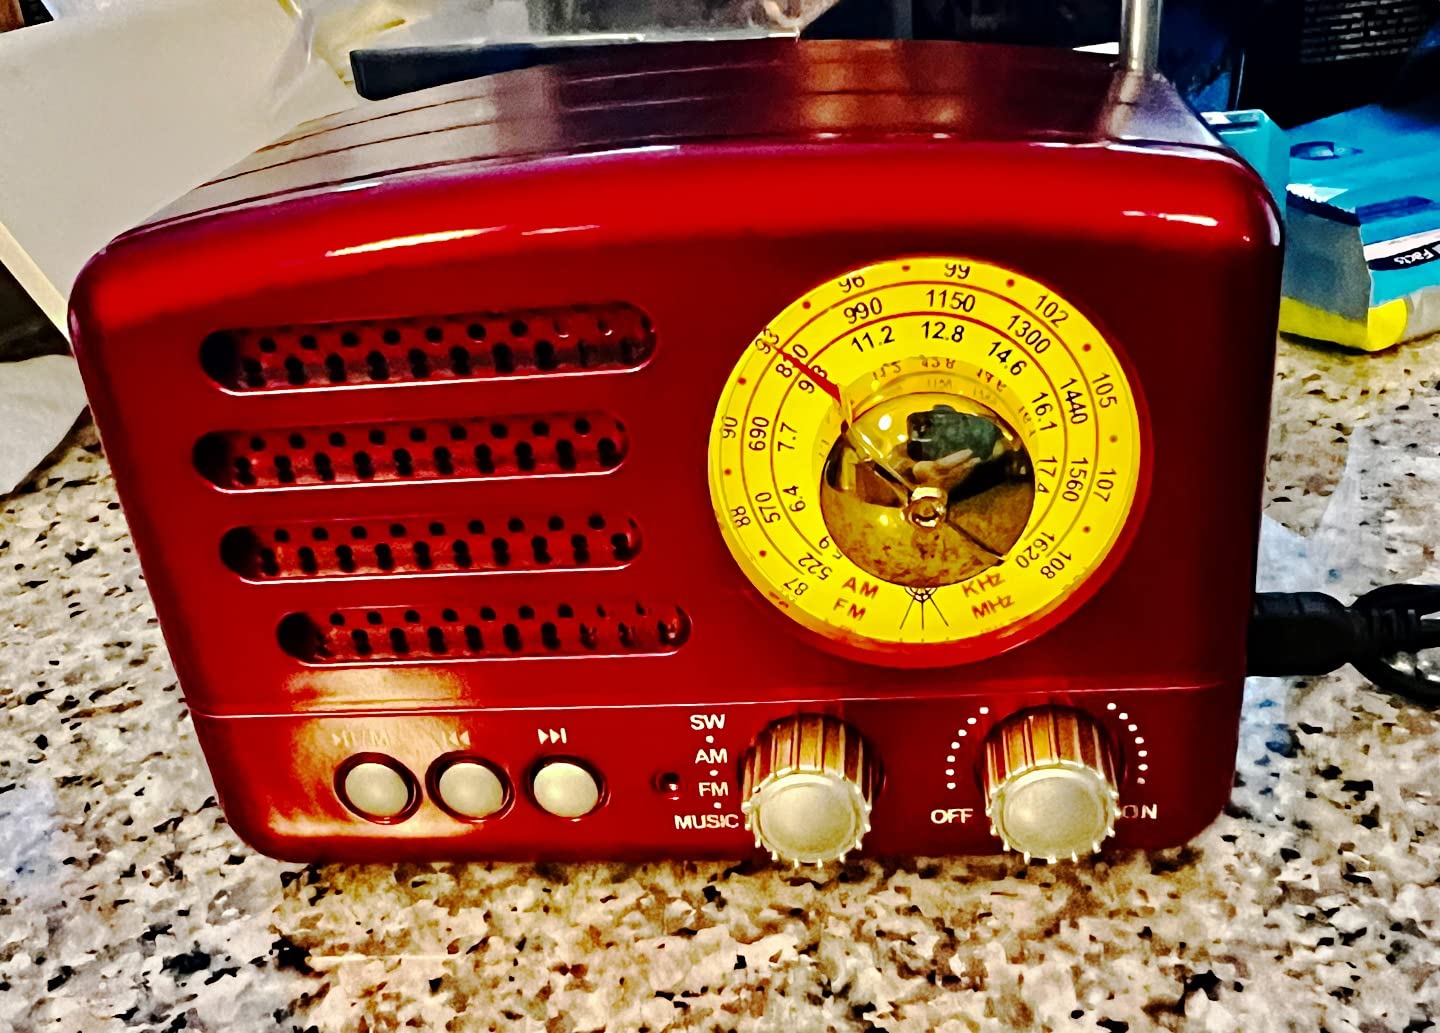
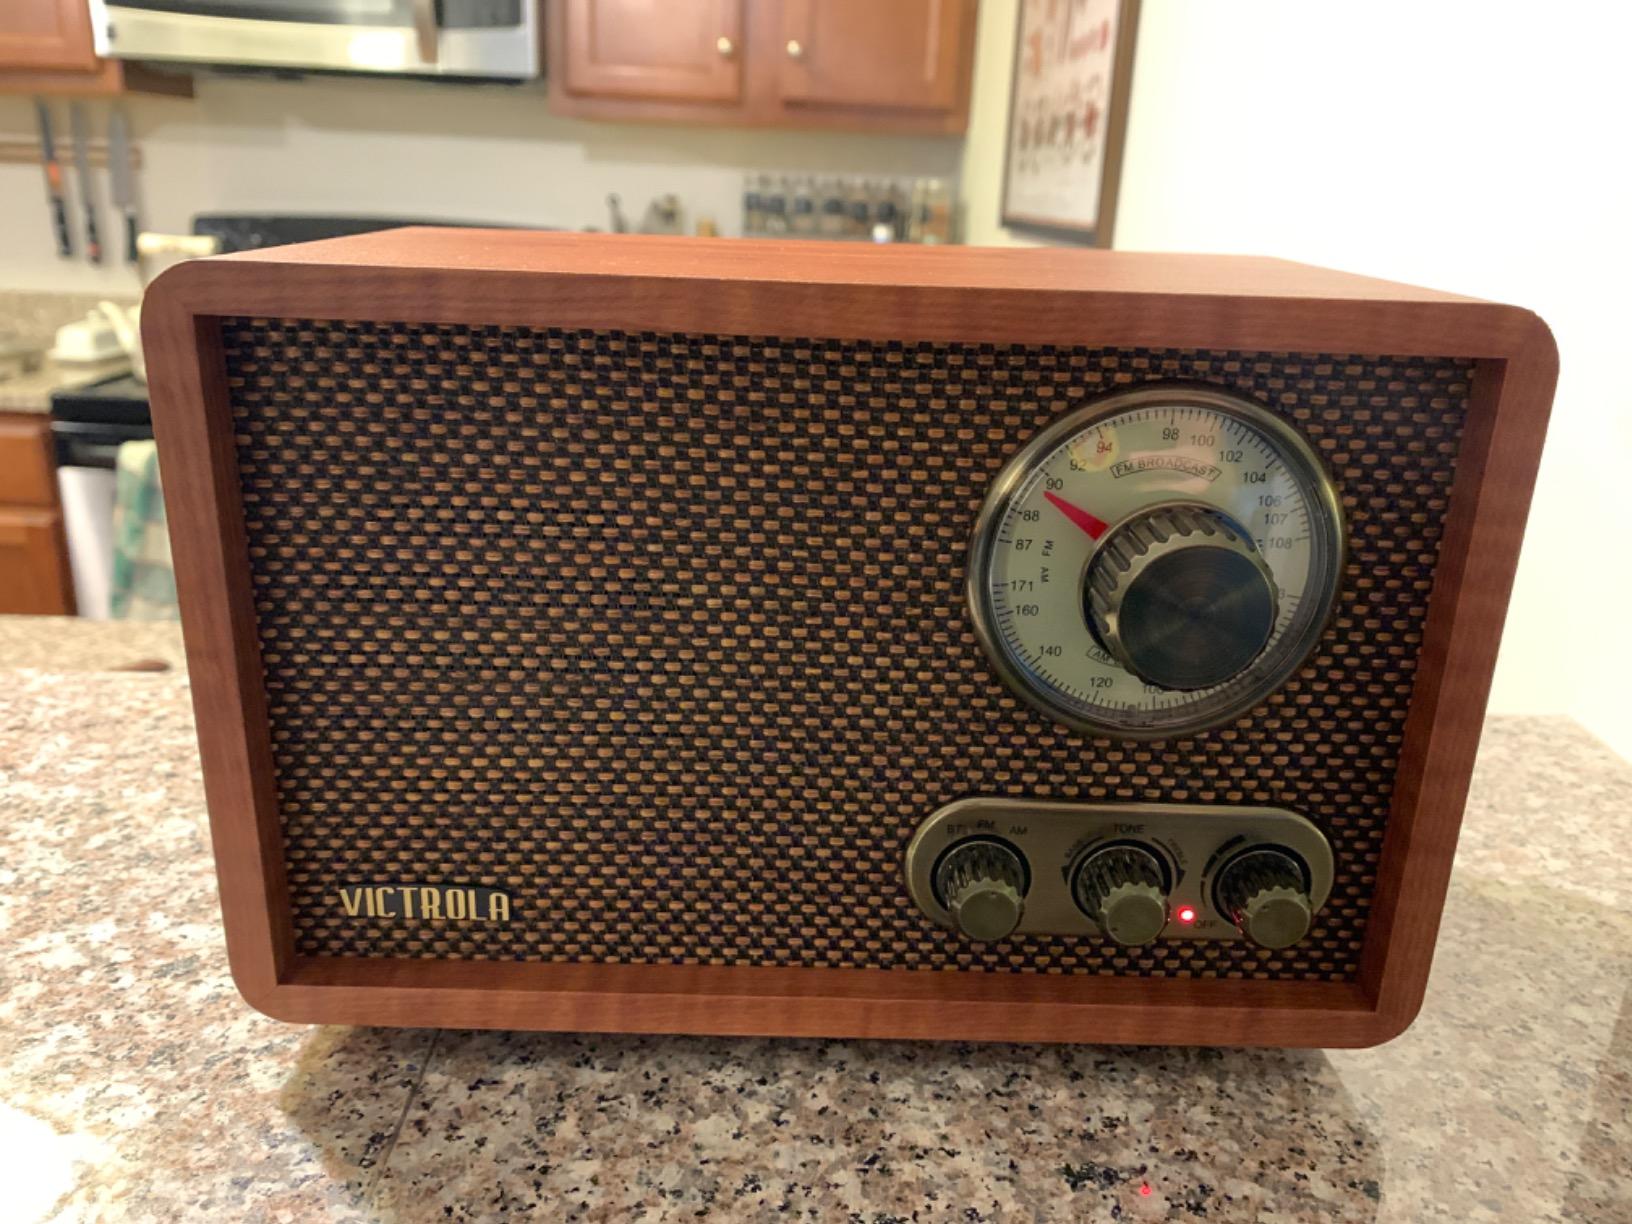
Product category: radio
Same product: no